History of the Chinese Communist Party

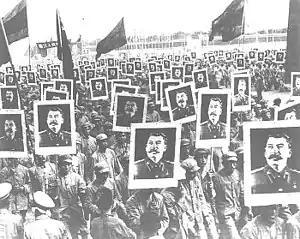
Chinese communists celebrate Joseph Stalin's birthday, 1949.

Soviet leader Joseph Stalin proposed a one-party state when Liu Shaoqi visited the Soviet Union in 1952. In 1954, the PRC constitution was enacted, which changed the previous coalition government and established the CCP's sole ruling system.